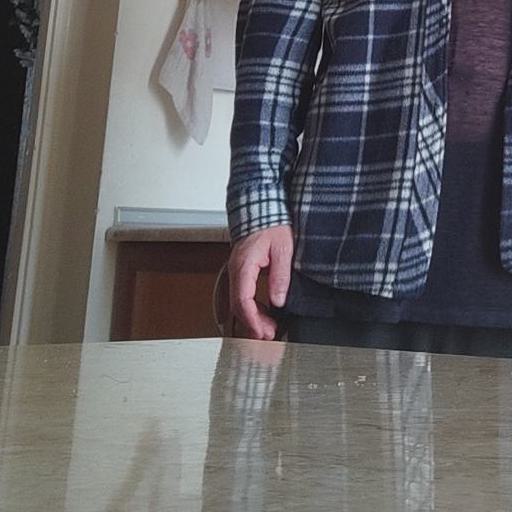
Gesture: no_gesture